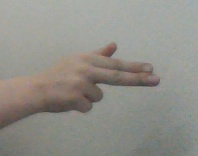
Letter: ghain